Thomas Menino

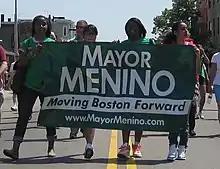
Supporters of Menino's 2009 reelection campaign marching in the 2009 Dorchester Day Parade

Menino was a liberal and a Democrat.